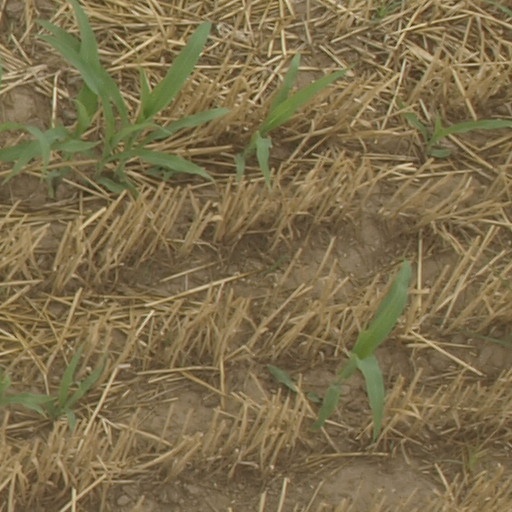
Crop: maize; corn